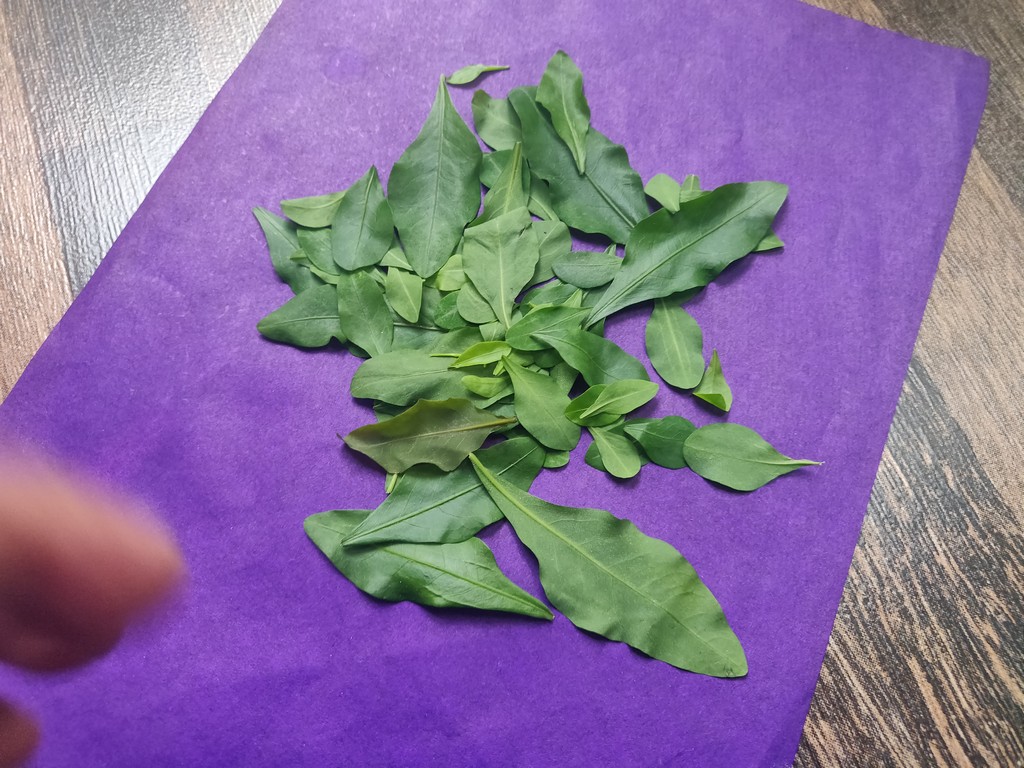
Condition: Healthy
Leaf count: multiple
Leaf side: unknown